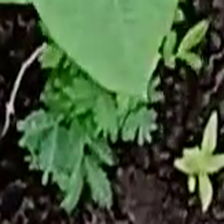
Weed species: Dwarf_cassia_(Chamaecrista pumila)